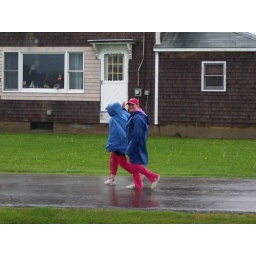
I was on Amy's porch when the girls came by in the 5K race. Artie is in the window watching the race.